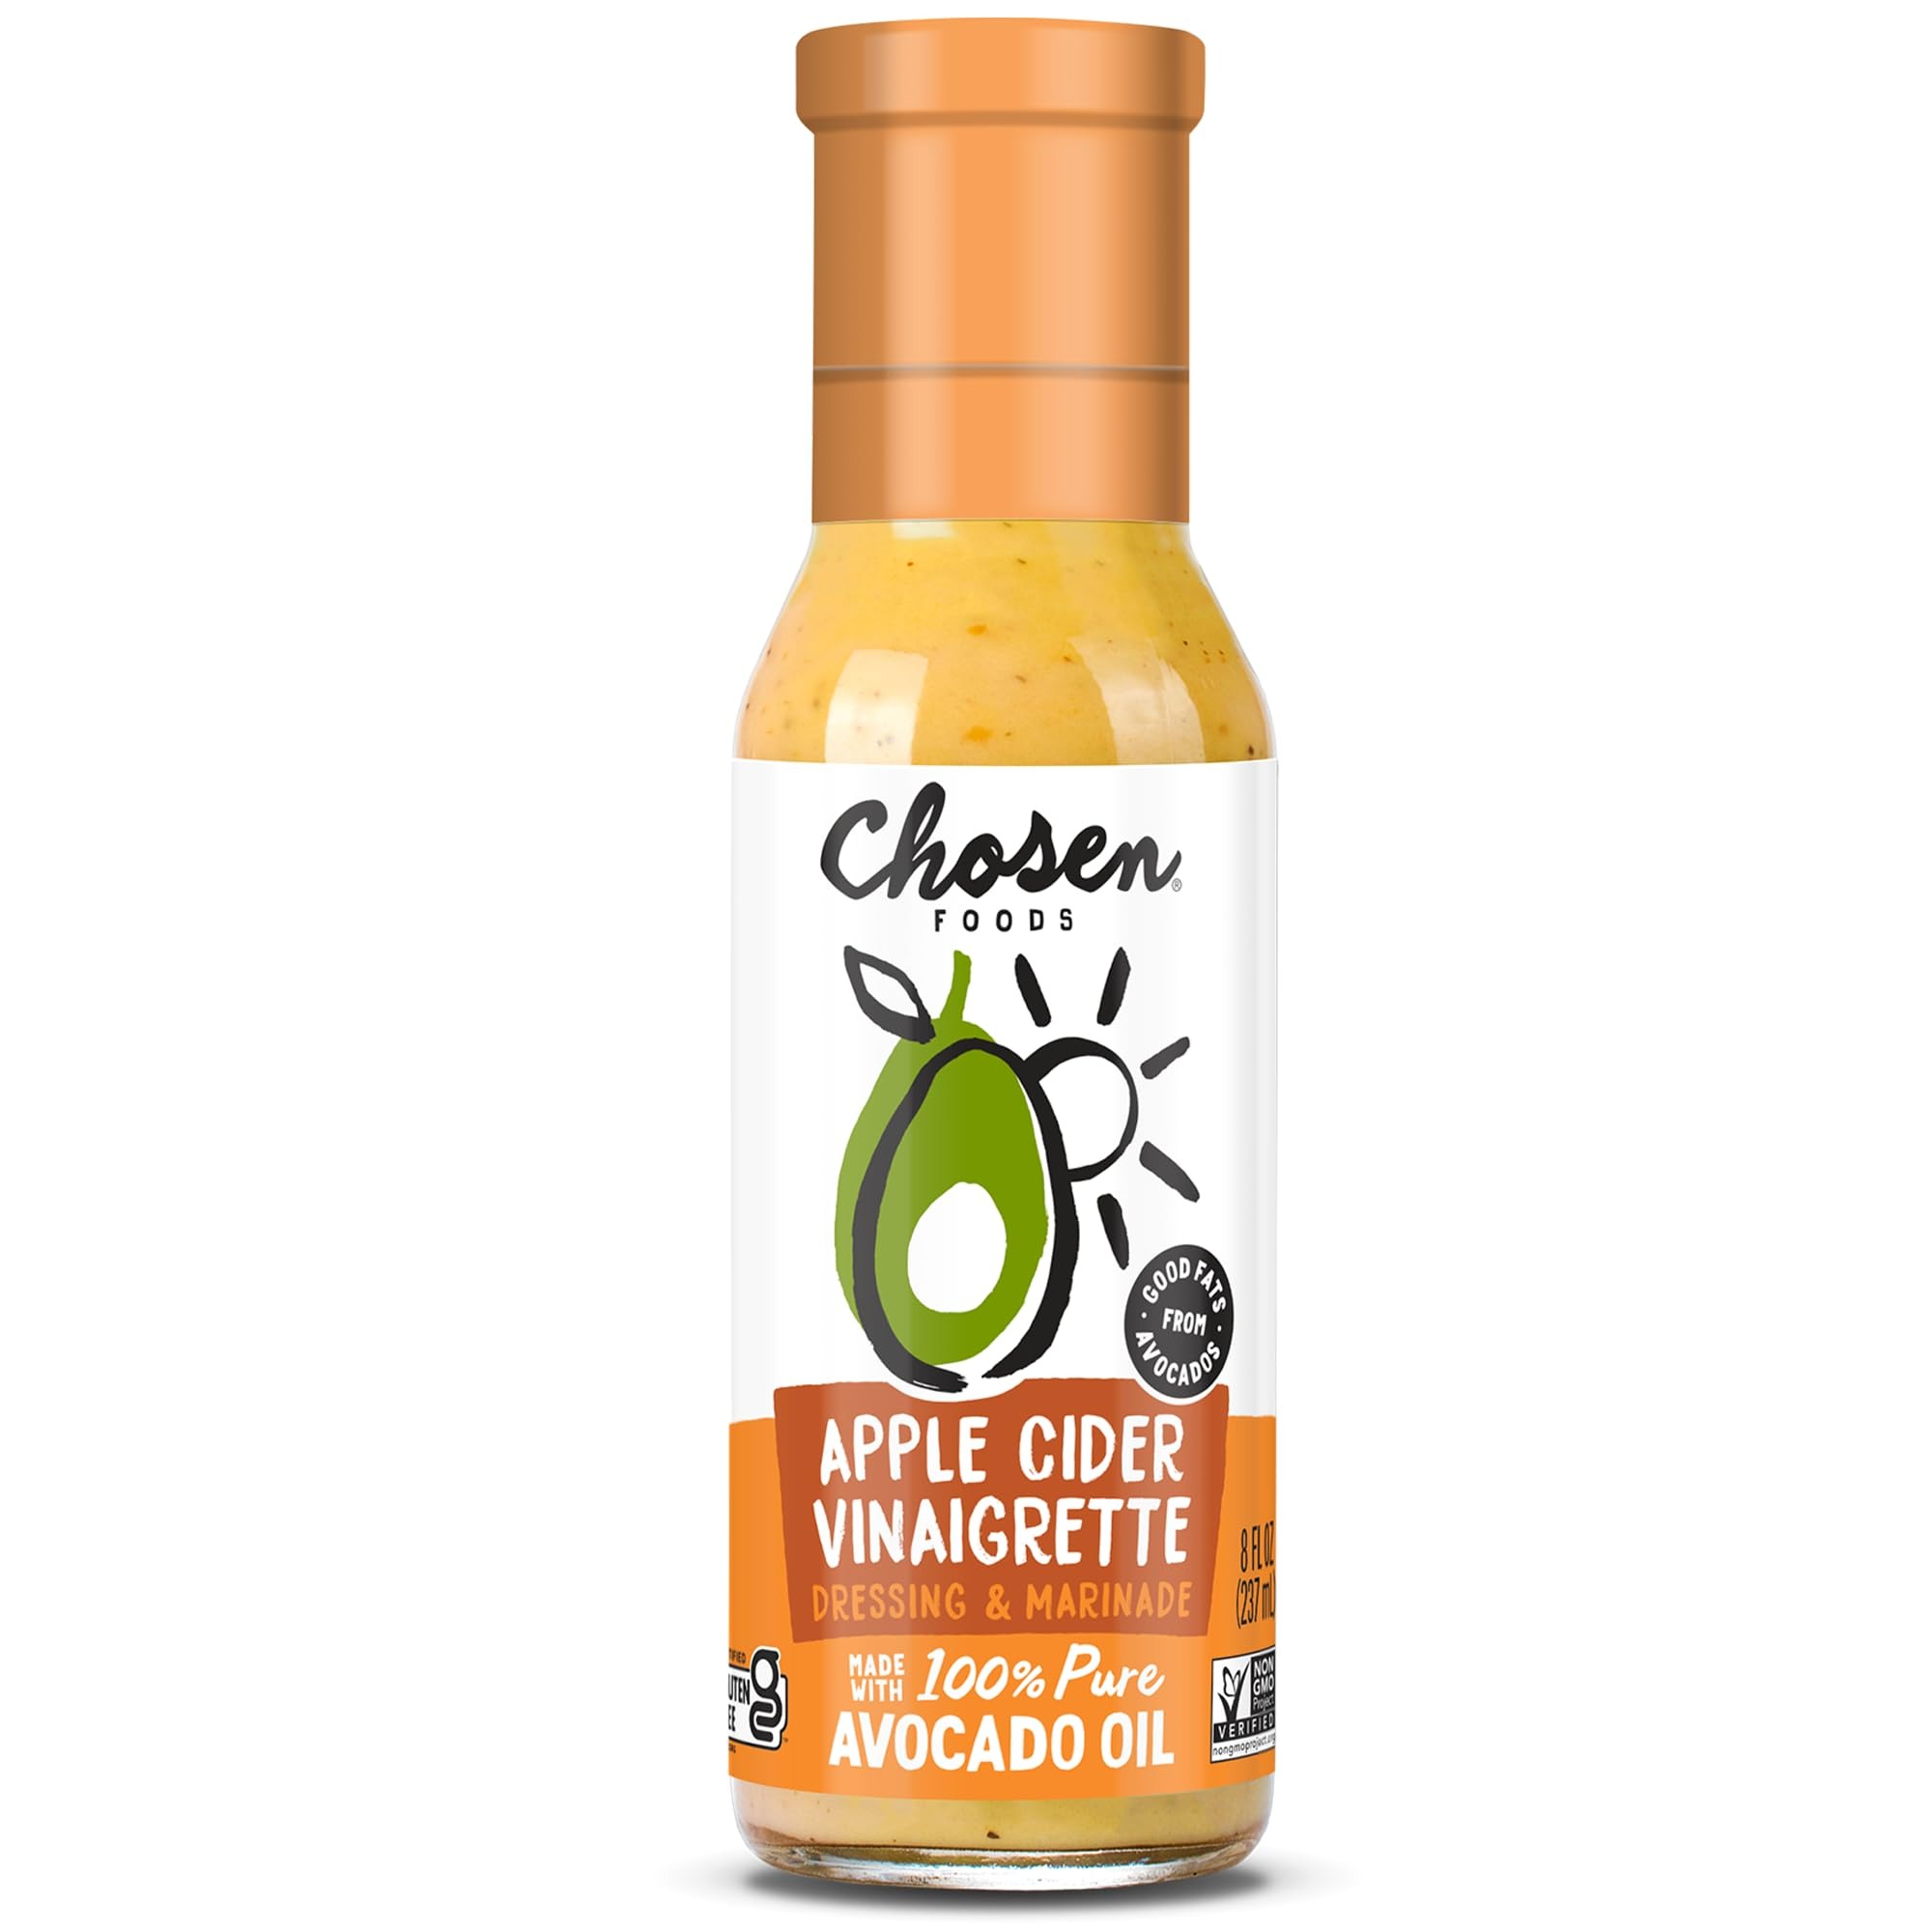
Item Name: Chosen Foods Avocado Oil-Based Apple Cider Vinaigrette Salad Dressing and Marinade, Keto Diet Friendly, Gluten & Dairy Free, Low-Carb Sauce (8 oz)
Bullet Point 1: COLD WEATHER WARNING: Our Mayos and Dressings are at risk of natural separation if exposed to freezing temperatures during transit. While safe to eat, it may not look or taste as intended. You may wish to delay ordering until temperatures are warmer.
Bullet Point 2: Avocado-Oil Based Apple Cider Vinegar Dressing: Fragrant, tangy, and multifaceted. With organic apple cider vinegar, mustard, onion, a dash of sea salt, and a plethora of spices and herbs, this vibrant blend is tied together in a base of avocado oil.
Bullet Point 3: 100% Pure: Chosen Foods Avocado-Oil Based Apple Cider Vinaigrette is 100% avocado oil-based, never diluted, delicious, and full of good fats from avocados ripened to perfection.
Bullet Point 4: Good Fats from Avocados: At Chosen Foods we are all-in on avocados! A wholesome, delicious superfood. Avocados are one of the world’s most nourishing nutrient-packed foods, thanks to its antioxidants from Vitamin E and monosaturated fats.
Bullet Point 5: Versatile: Toss with your favorite organic greens for an instantly delicious salad, dip your favorite veggies for a healthy snack, or use as a natural marinade on chicken, shrimp or tofu for an effortlessly healthy dinner.
Bullet Point 6: Naturally Refined: Our avocado oil-based dressing is naturally refined and delicious with no added sugar for a healthy eating lifestyle, as well as low-carb and Keto friendly. Certified non-GMO, and gluten, dairy, soy and canola oil free.
Product Description: Meals
Value: 8.0
Unit: Ounce

Price: 8.545